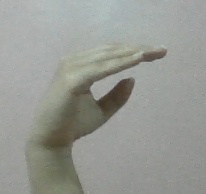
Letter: jeem